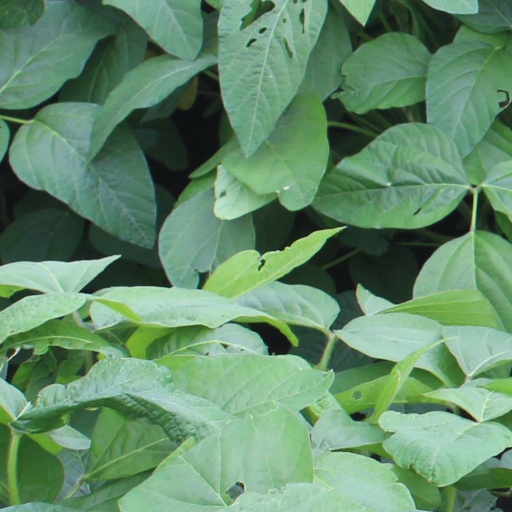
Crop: soybean